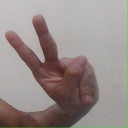
अक्षर: ऐ